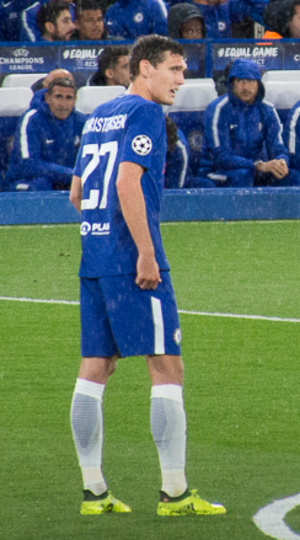
Andreas Bødtker Christensen, né le 10 avril 1996 à Allerød, est un footballeur international danois qui évolue au poste de défenseur central à Chelsea.